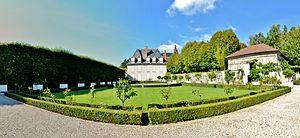
Château de Siéyès (ClasséInscrit) This building is indexed in the Base Mérimée, a database of architectural heritage maintained by the French Ministry of Culture,
Le Pays d'art et d'histoire du Pays Voironnais est un territoire qui s'étend sur l'agglomération du Pays Voironnais qui compte 34 communes et Virieu. Comme pour l'ensemble des zones labellisées Villes et Pays d'art et d'histoire, les organismes comme la Direction générale des patrimoines du Ministère de la Culture et de la Communication, les directions régionales des affaires culturelles et les collectivités concernées gèrent une politique d’animation et de valorisation de leurs patrimoines bâti, naturel, et industriel, ainsi que de l’architecture.
Voreppe est une commune française située dans le département de l'Isère, en région Auvergne-Rhône-Alpes.
Le château de Sieyes est un château du XVIIᵉ siècle situé en France sur la commune de Voreppe dans le département de l'Isère en région Rhône-Alpes. Le château de Sieyes est propriété d'une personne privée et fermé au public.